Can I Say (book)

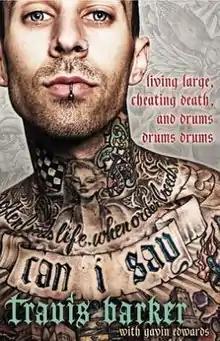
First edition

Can I Say is a 2015 autobiography by American drummer Travis Barker, written with the help of "Rolling Stone" and "New York Times" contributor Gavin Edwards. It was published on October 20, 2015 by William Morrow and Company. The book features contributions from many of Barker's friends and family members, including members of Blink-182, Transplants, and The Aquabats.